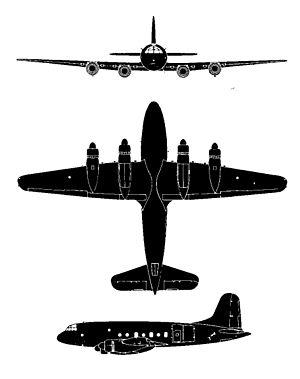
Le Handley Page Hastings fut conçu en vue de remplacer l'Avro York, en service dans la RAF, comme avion de transport à long rayon d'action. Le Hastings effectua son vol initial en mai 1946. 151 exemplaires ont été construits en 1946 et 1951.